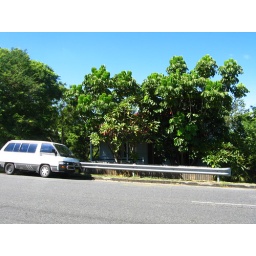
my van in front of my house